Toba Batak people

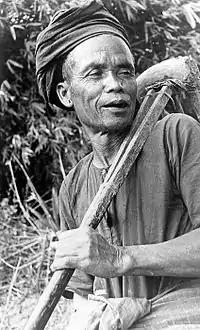
A Batak Toba man from Samosir with a hoe over his shoulders, pre-1939.

The Toba Batak people are the largest ethnic group of the Batak peoples of North Sumatra, Indonesia. The general term ‘Batak’ is sometimes used to refer to the Batak Toba people, for one thing because the Toba people are the largest sub-group of the Batak ethnicity, for another because they tend to self-identify as merely Batak instead of ‘Toba’ or ‘Batak Toba’, contrary to the habit of the Karo, Mandailing, Simalungun, Pakpak communities who commonly self-identify with their respective sub-groups.